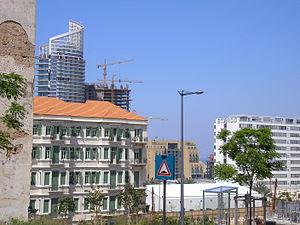
Description
Beyrouth est la capitale du Liban et la ville la plus importante du pays. C'est une métropole qui comptait environ 360 000 habitants en 2011. L'agglomération urbaine comporte entre 1,8 et 2 millions d'habitants, soit près de 50 % de la population du pays. La ville forme le gouvernorat de Beyrouth, le seul qui ne soit pas divisé en districts. Elle abrite le siège du gouvernement. Bien qu'il soit fréquent de parler de Beyrouth pour désigner la ville et ses banlieues, il n'existe pas de telle entité officielle, plusieurs administrations définissant seulement, à des fins d'études, une Région métropolitaine de Beyrouth.